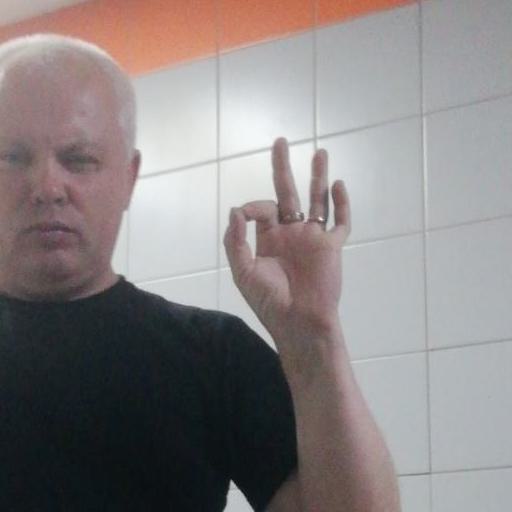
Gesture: ok